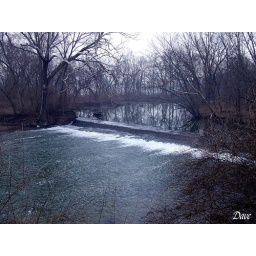
This historic dam diverted river water from the main river to a grist mill in Warren County, Ohio.